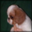
Label: dog